Wasaga Beach

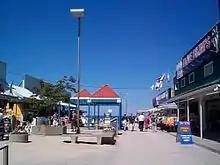
Main Street Mall as it appeared in August 2000. Fire destroyed most of the buildings in November 2007.

During the 1900s, families began to discover the beauty of the area. The beach gradually became a place for family picnics and holidays during the summer months, and the first cottages were built. In 1909, a new steel bridge was constructed to replace the Vanvlack Bridge. Wasaga Beach had its beginning as a major resort area when the first beachfront hotel, The Capstan Inn, was opened in 1915 by entrepreneur John McLean in what would later develop into the present Beach One area. In 1918, he opened the Dardanella Dance Hall, and over the next several decades more hotels, venues, and amusements would open. During the 1940s, servicemen stationed at Base Borden, a nearby military base, visited Wasaga Beach's amusement park (named "Playland"), and they made Wasaga Beach known across the country. After the war, Wasaga Beach continued to be a popular place for cottagers and day trippers. However, most of the attractions would subsequently close down, with Playland ceasing operations in 1985. Two water parks, both named Waterworld, opened that year, with Blue Mountain resorts first constructing the Waterslides at beach area 1 with Waterworld taking over. The main park closed at the end of the 2007 summer season whilst the beach area 1 park closed in 2006 and subsequently being demolished due to multiple cost issues, with the location at Beach One converted into a splash pad, which was itself later closed and turned into a performance space.